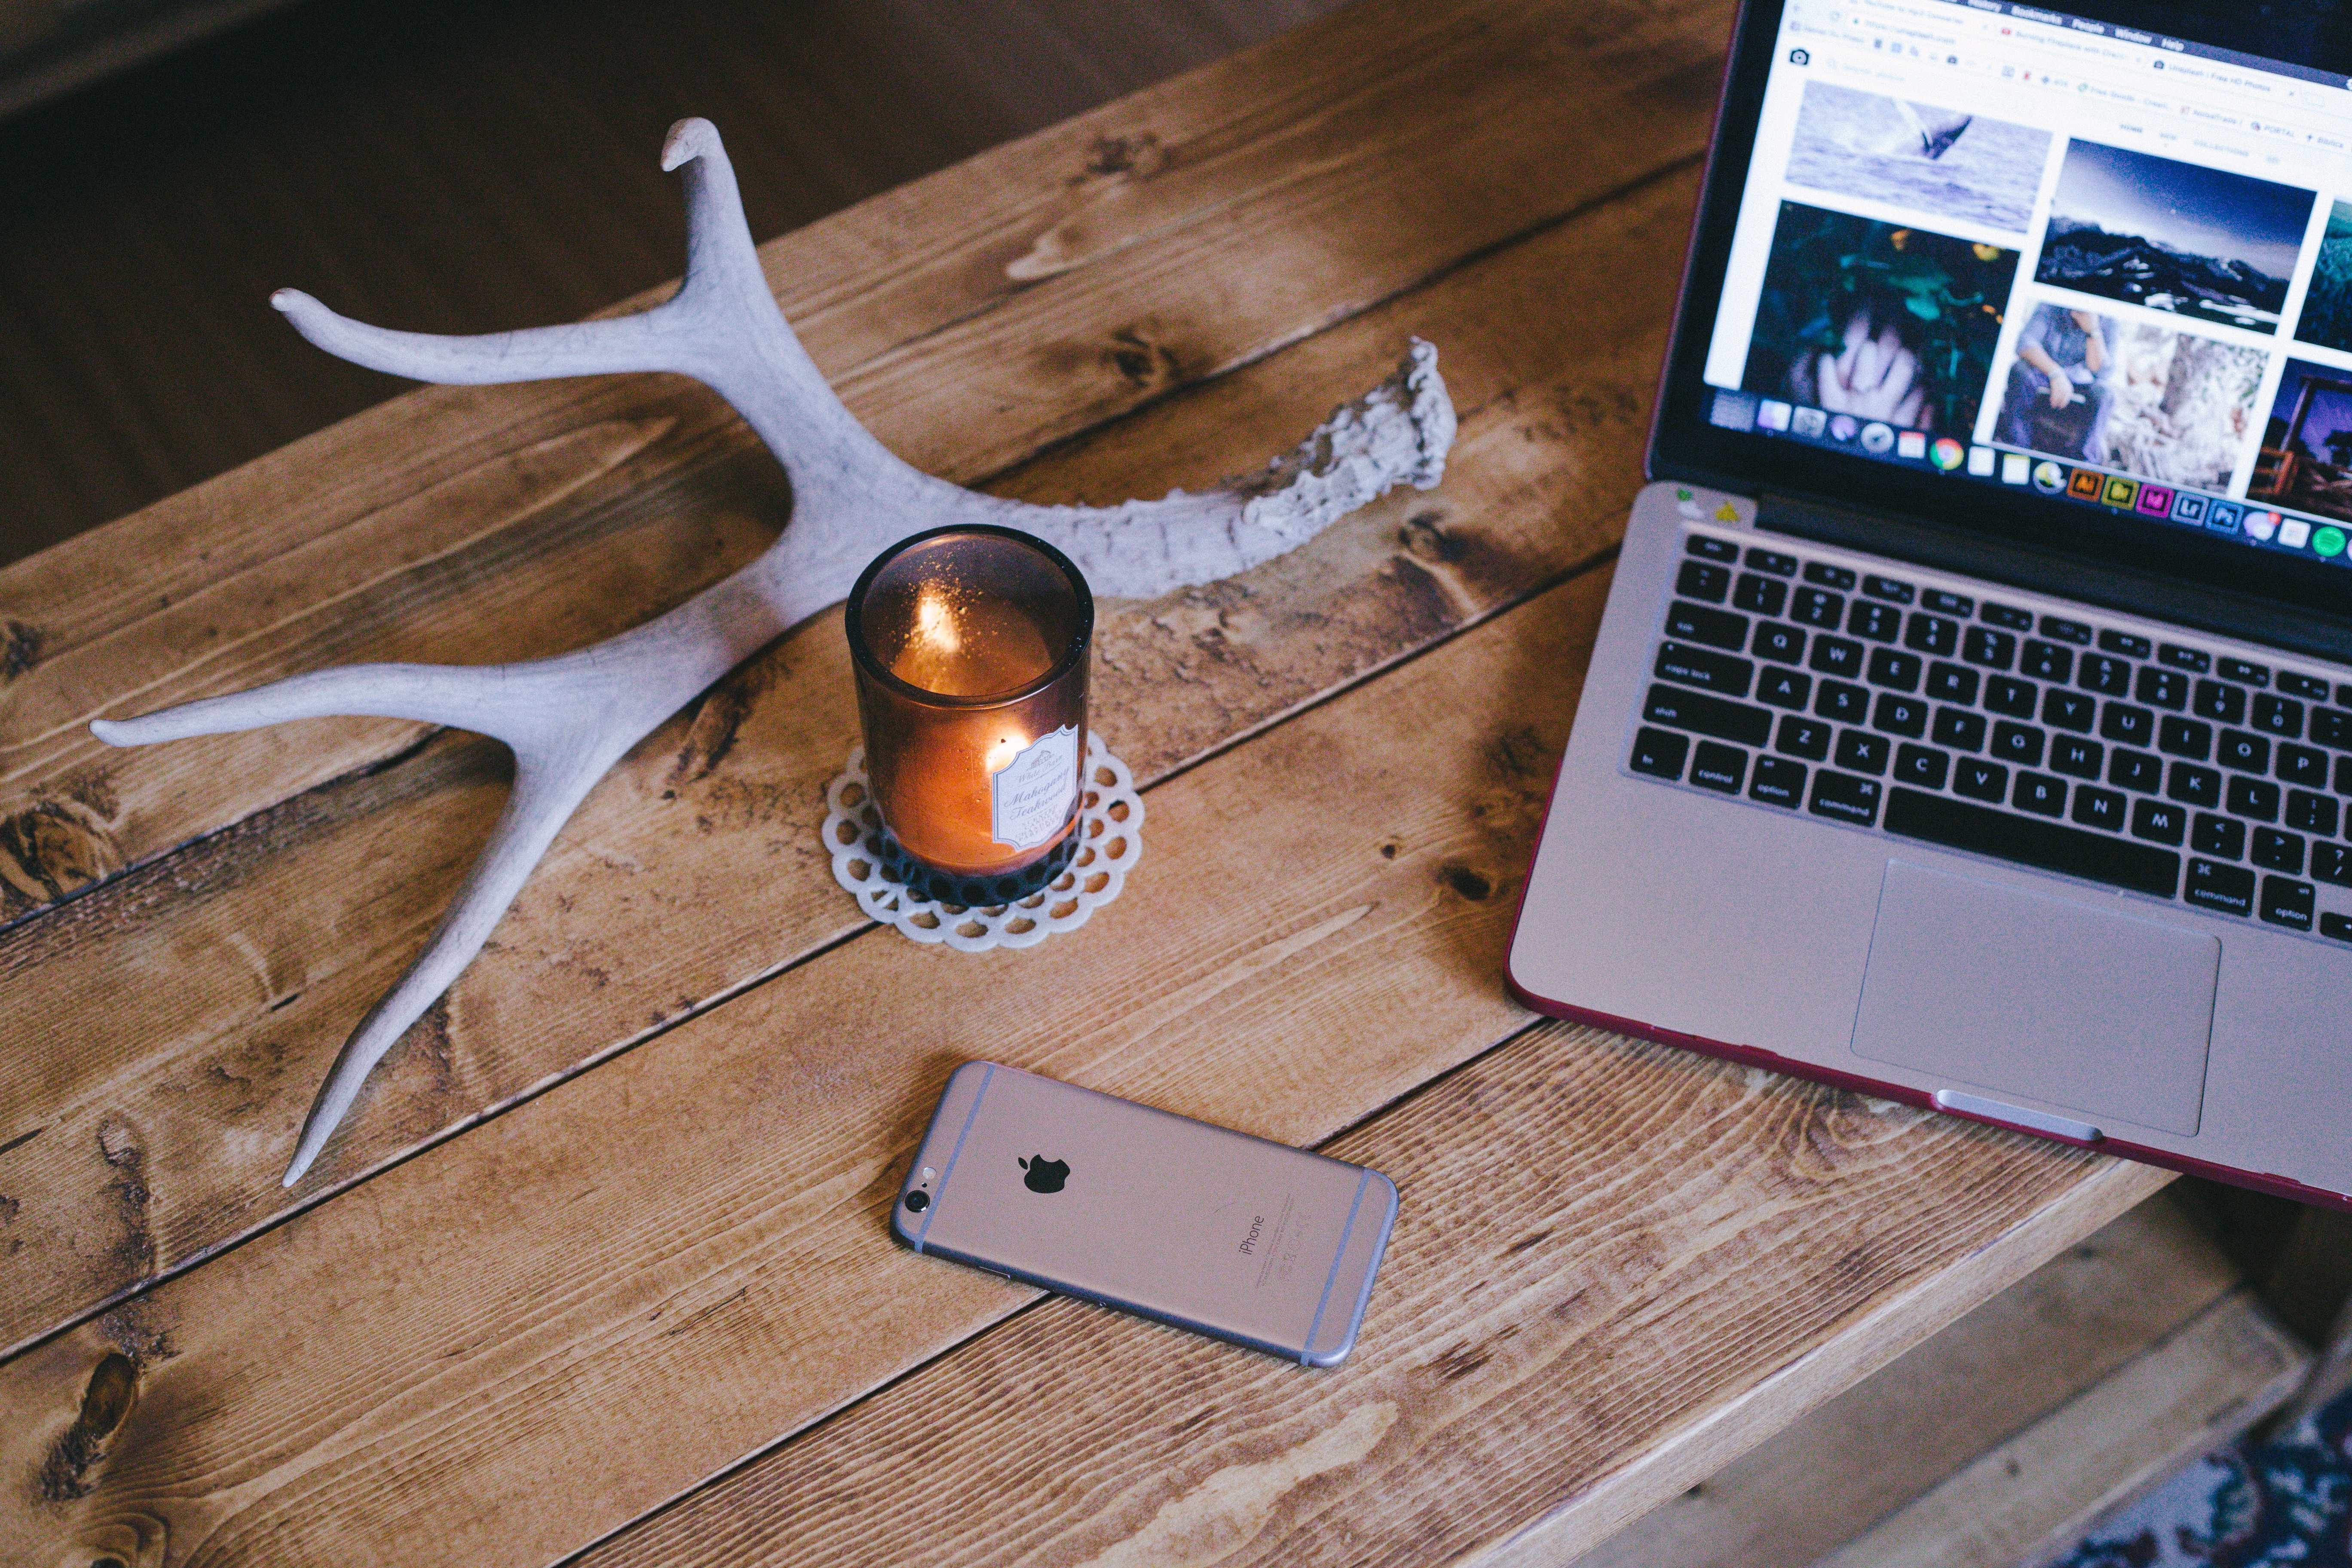
table, wood, guitar, design